Drake University Law School

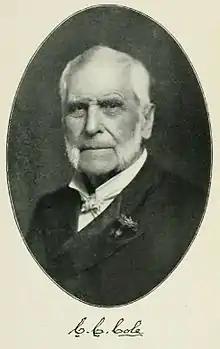
Founder Justice Chester C. Cole

Established in 1865 by Chester C. Cole, a justice of the Iowa Supreme Court, Drake Law School is one of the top 25 oldest law schools in the country and the second law school founded west of the Mississippi River after the University of Iowa, which Justice Cole co-founded with Justice George G. Wright. Justice Cole felt that having a law school located in the state capital would be advantageous. In time, Drake Law alumni would fill the ranks of all branches of Iowa local and state government.